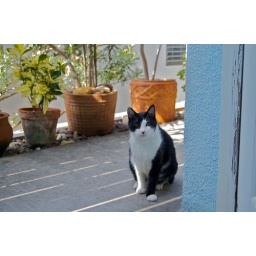
My sisters cat waiting for me to take a picture so it can get in the door and eat.